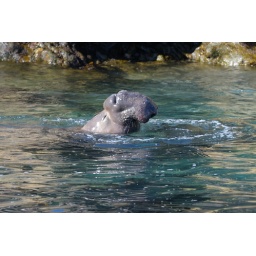
Elephant Seal bull in water at Coronado Middle Island-04 1-31-09